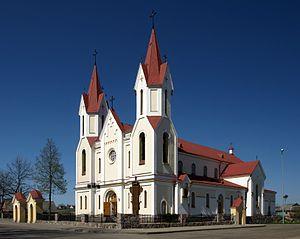
Švenčionys est une ville de Lituanie, chef-lieu de la municipalité du district de Švenčionys,